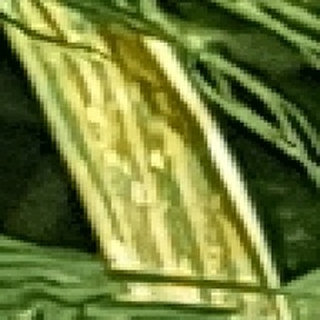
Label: wheat_yellow_rust